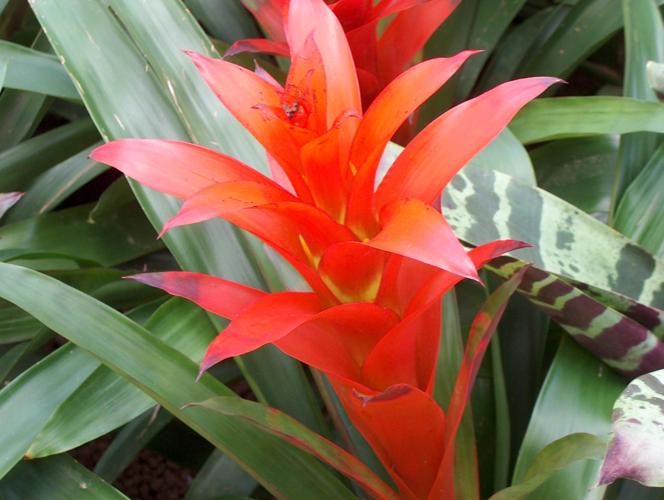
Label: bromelia